List of birds of Papua New Guinea

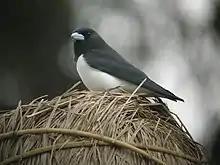
Great woodswallow

The woodswallows are soft-plumaged, somber-coloured passerine birds. They are smooth, agile flyers with moderately large, semi-triangular wings. The cracticids: currawongs, bellmagpies and butcherbirds, are similar to the other corvids. They have large, straight bills and mostly black, white or grey plumage. All are omnivorous to some degree.